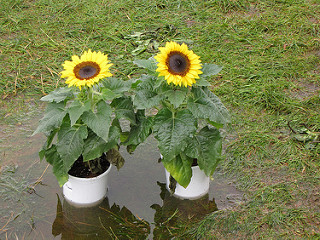
Flower: sunflower